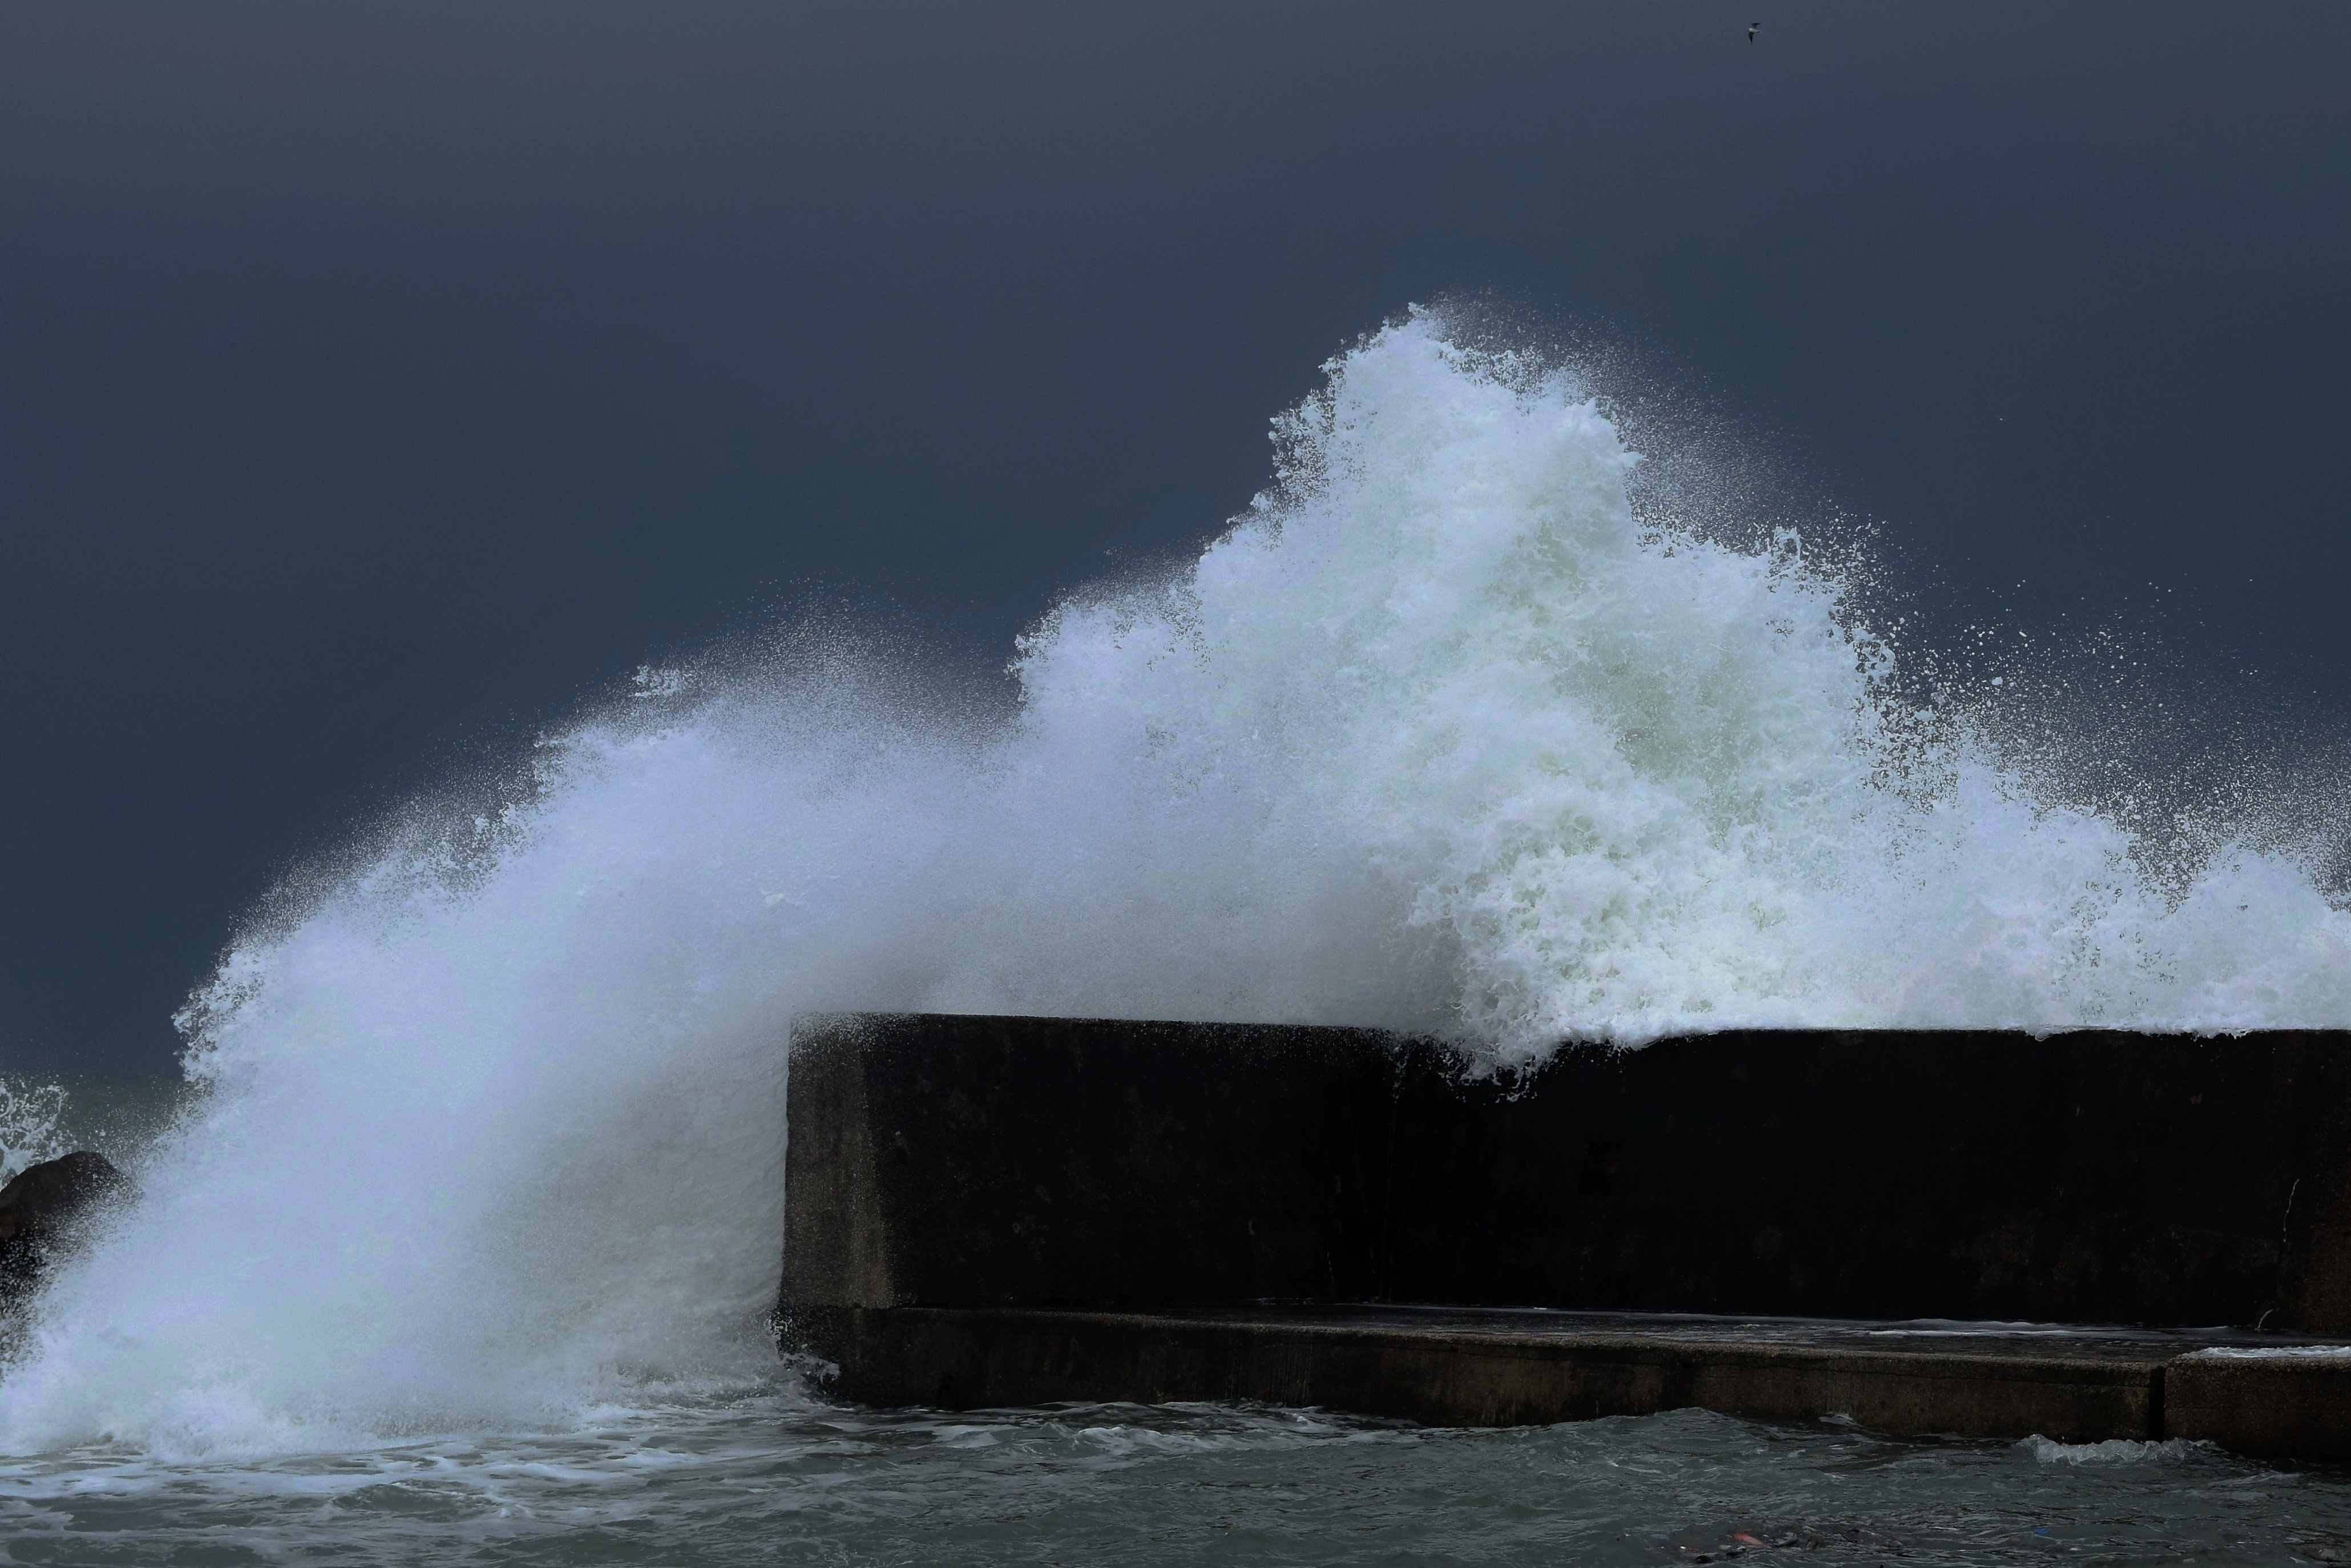
sea, coast, water, ocean, mist, wave, weather, body of water, water feature, atmospheric phenomenon, wind wave